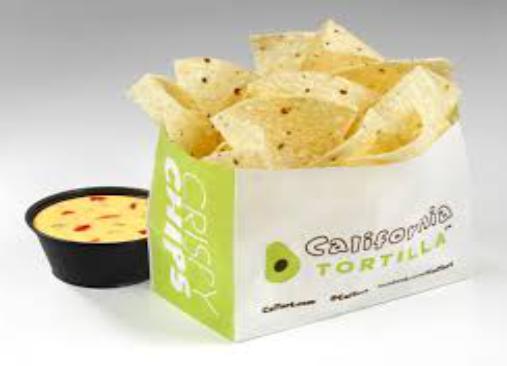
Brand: California Tortilla
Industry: Food